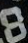
Number: 8